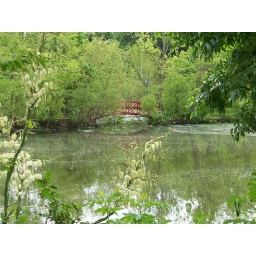
Yucca plant in the foreground and arched bridge in the background at Lichterman Nature Center